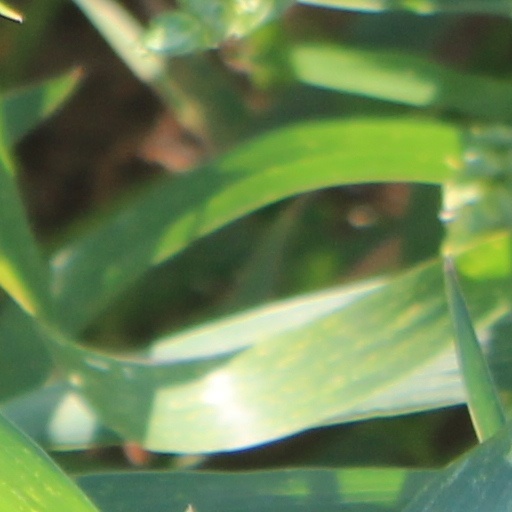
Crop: wheat